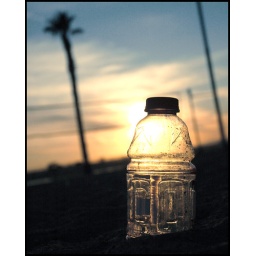
I set the bottle in the sand...got in the sand to get the glow just right